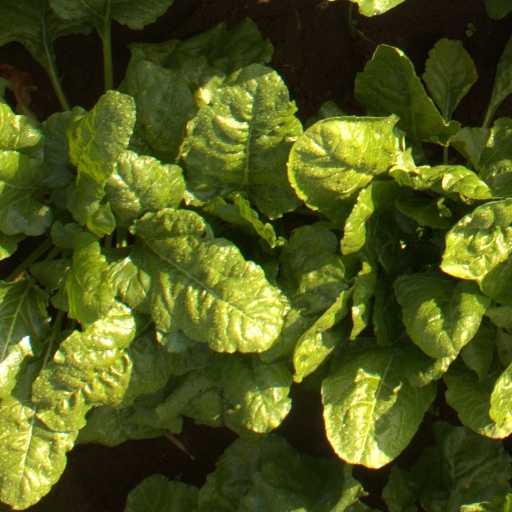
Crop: sugar beet